Kronstadt rebellion

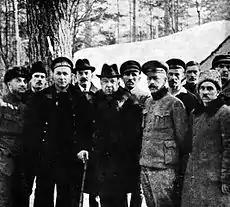
Petrichenko and other Kronstadt rebels in Finnish exile

The authorities portrayed the rebels as counter-revolutionaries and falsely accused them of doing the Whites' and other enemies' bidding. The rebels did not expect attacks from the authorities nor did they launch attacks against the continent—rejecting Kozlovsky's advice—nor did the island's communists denounce any kind of collusion by the rebels in the early moments of the revolt. They even attended the delegate assembly on March 2. Initially, the rebels sought to show a conciliatory stance with the government, believing that it could comply with Kronstadt's demands. Kalinin, who spoke at the assembly, would have been a valuable hostage for the rebels yet returned to Petrograd without issue.